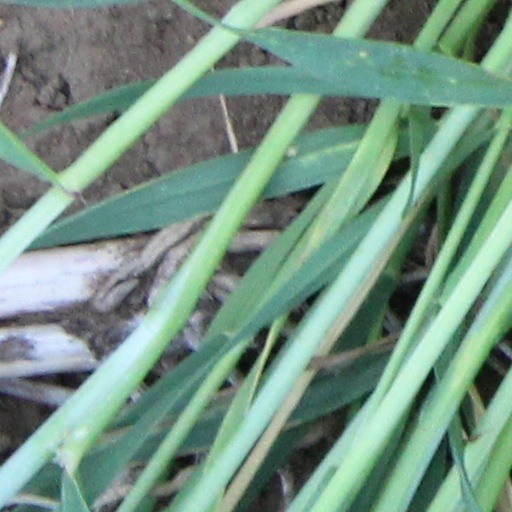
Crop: wheat